Yiğit Gökoğlan

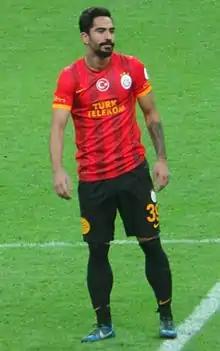

Yiğit İsmail Gökoğlan (born 5 June 1989) is a Turkish professional footballer who plays as a winger for Bergama Belediyespor.